Uniforms of the Imperial Japanese Army

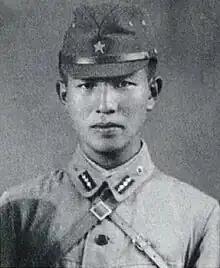
Japanese holdout, Hiroo Onoda, wearing the Sen-bou.

The Ryaku-bou(略帽) is a cloth field cap. Originally produced in khaki it was later produced in various shades of green ranging from grey-green to a dark green. The cap was more of a peaked sidecap and could be worn with a neck flap (Bou-tare), hooked to the bottom for sun protection, made from four cloth rectangles. An adjustment lace is fitted through four grommets at the rear.